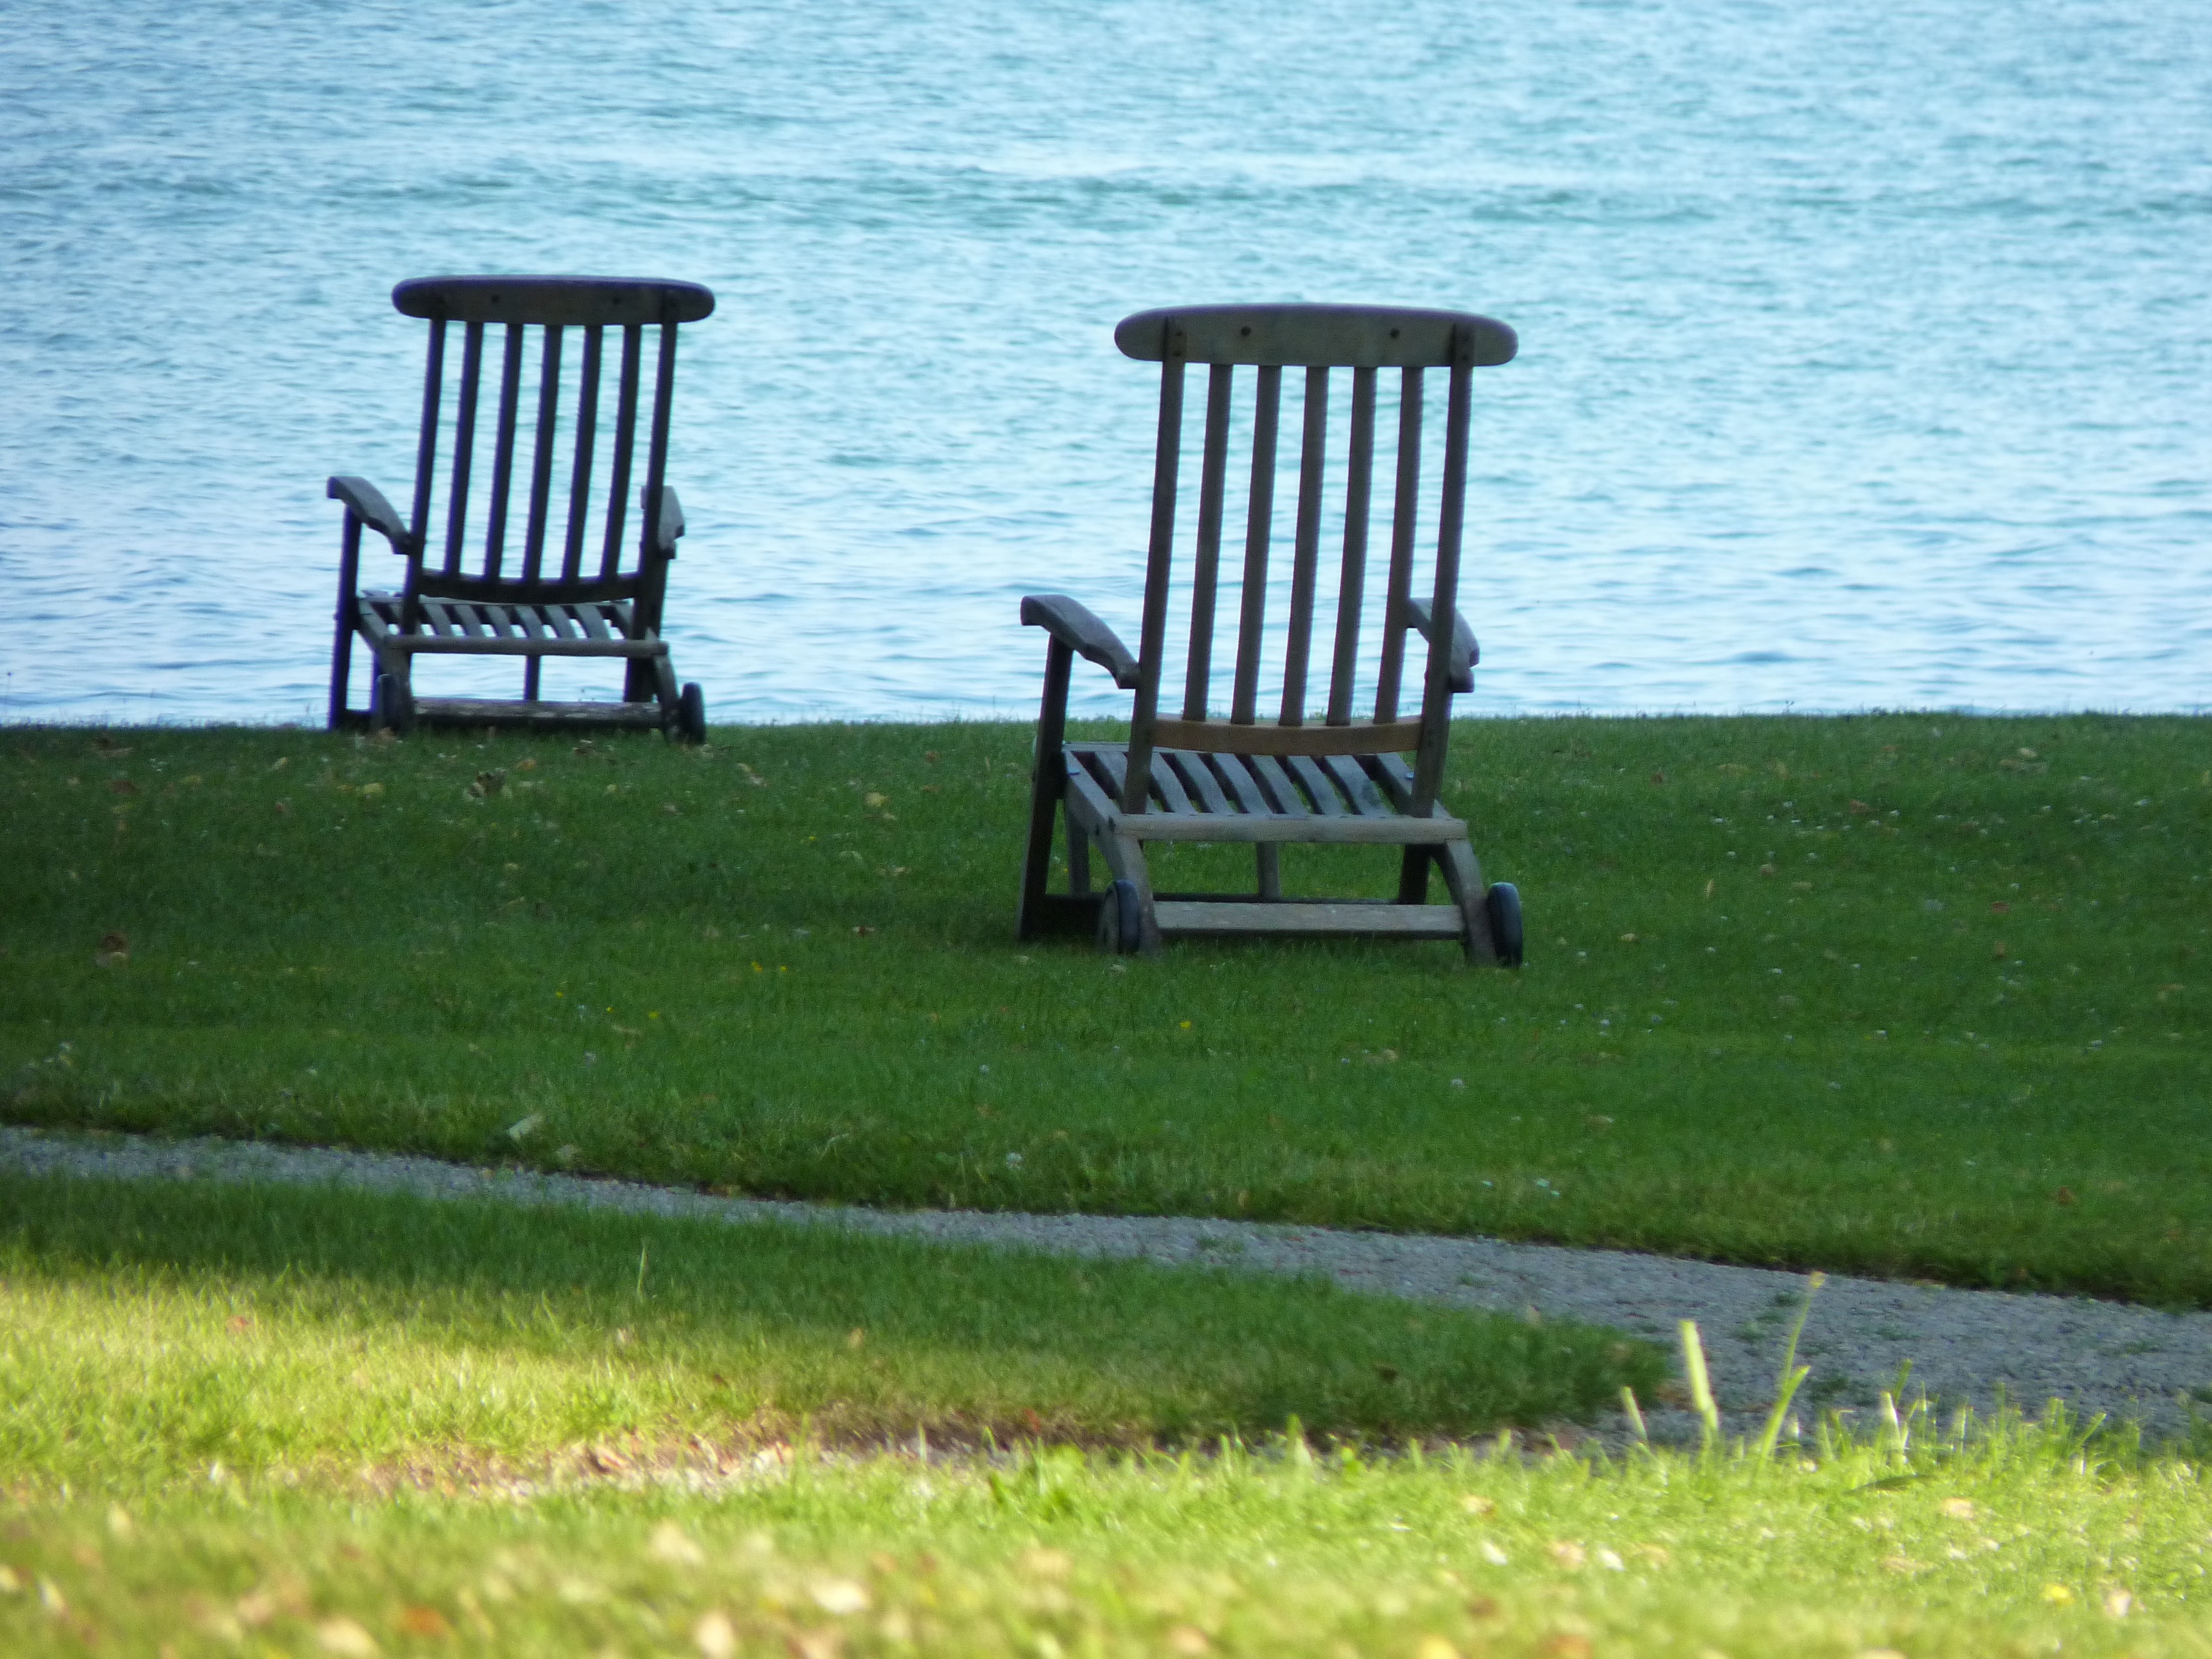
beach, coast, water, grass, lawn, chair, lake, walkway, holiday, furniture, holidays, deck chair